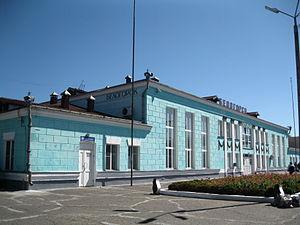
Belogorsk est une ville de l'oblast de l'Amour, en Russie. Sa population s'élevait à 65 809 habitants en 2019.